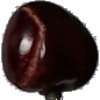
Label: cherry